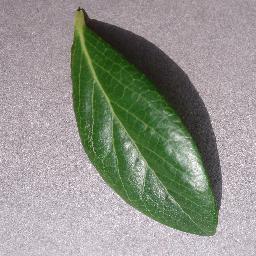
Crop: blueberry
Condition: healthy